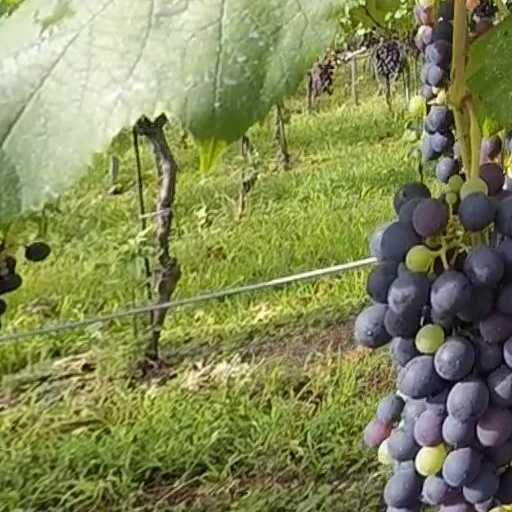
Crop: grape